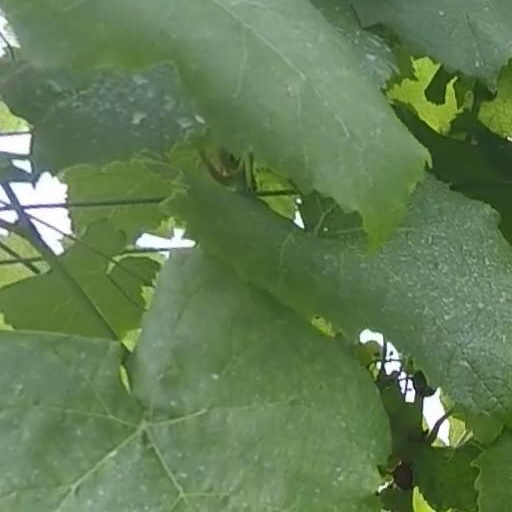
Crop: grape